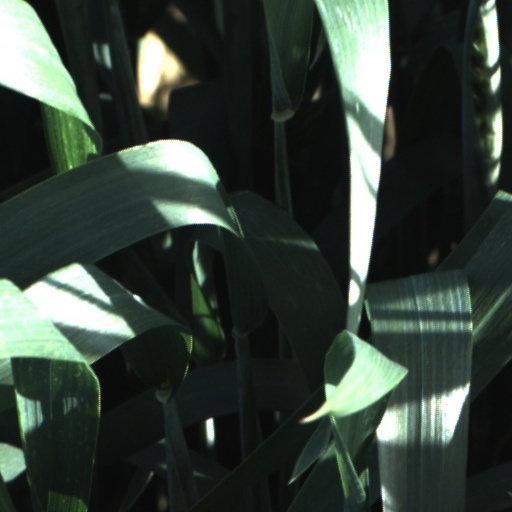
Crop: wheat